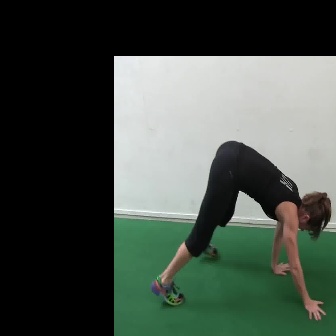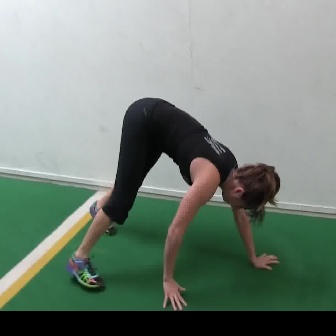
  Please identify the target specified by the bounding box [150,140,330,320] in the first image and locate it in the second image. Return the coordinates in [x_min,y_min,x_max,y_max] format.
Answer: [67,96,279,308]